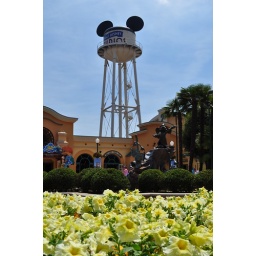
The famous ears on the water tower seen above the courtyard at the entrance to the studios.